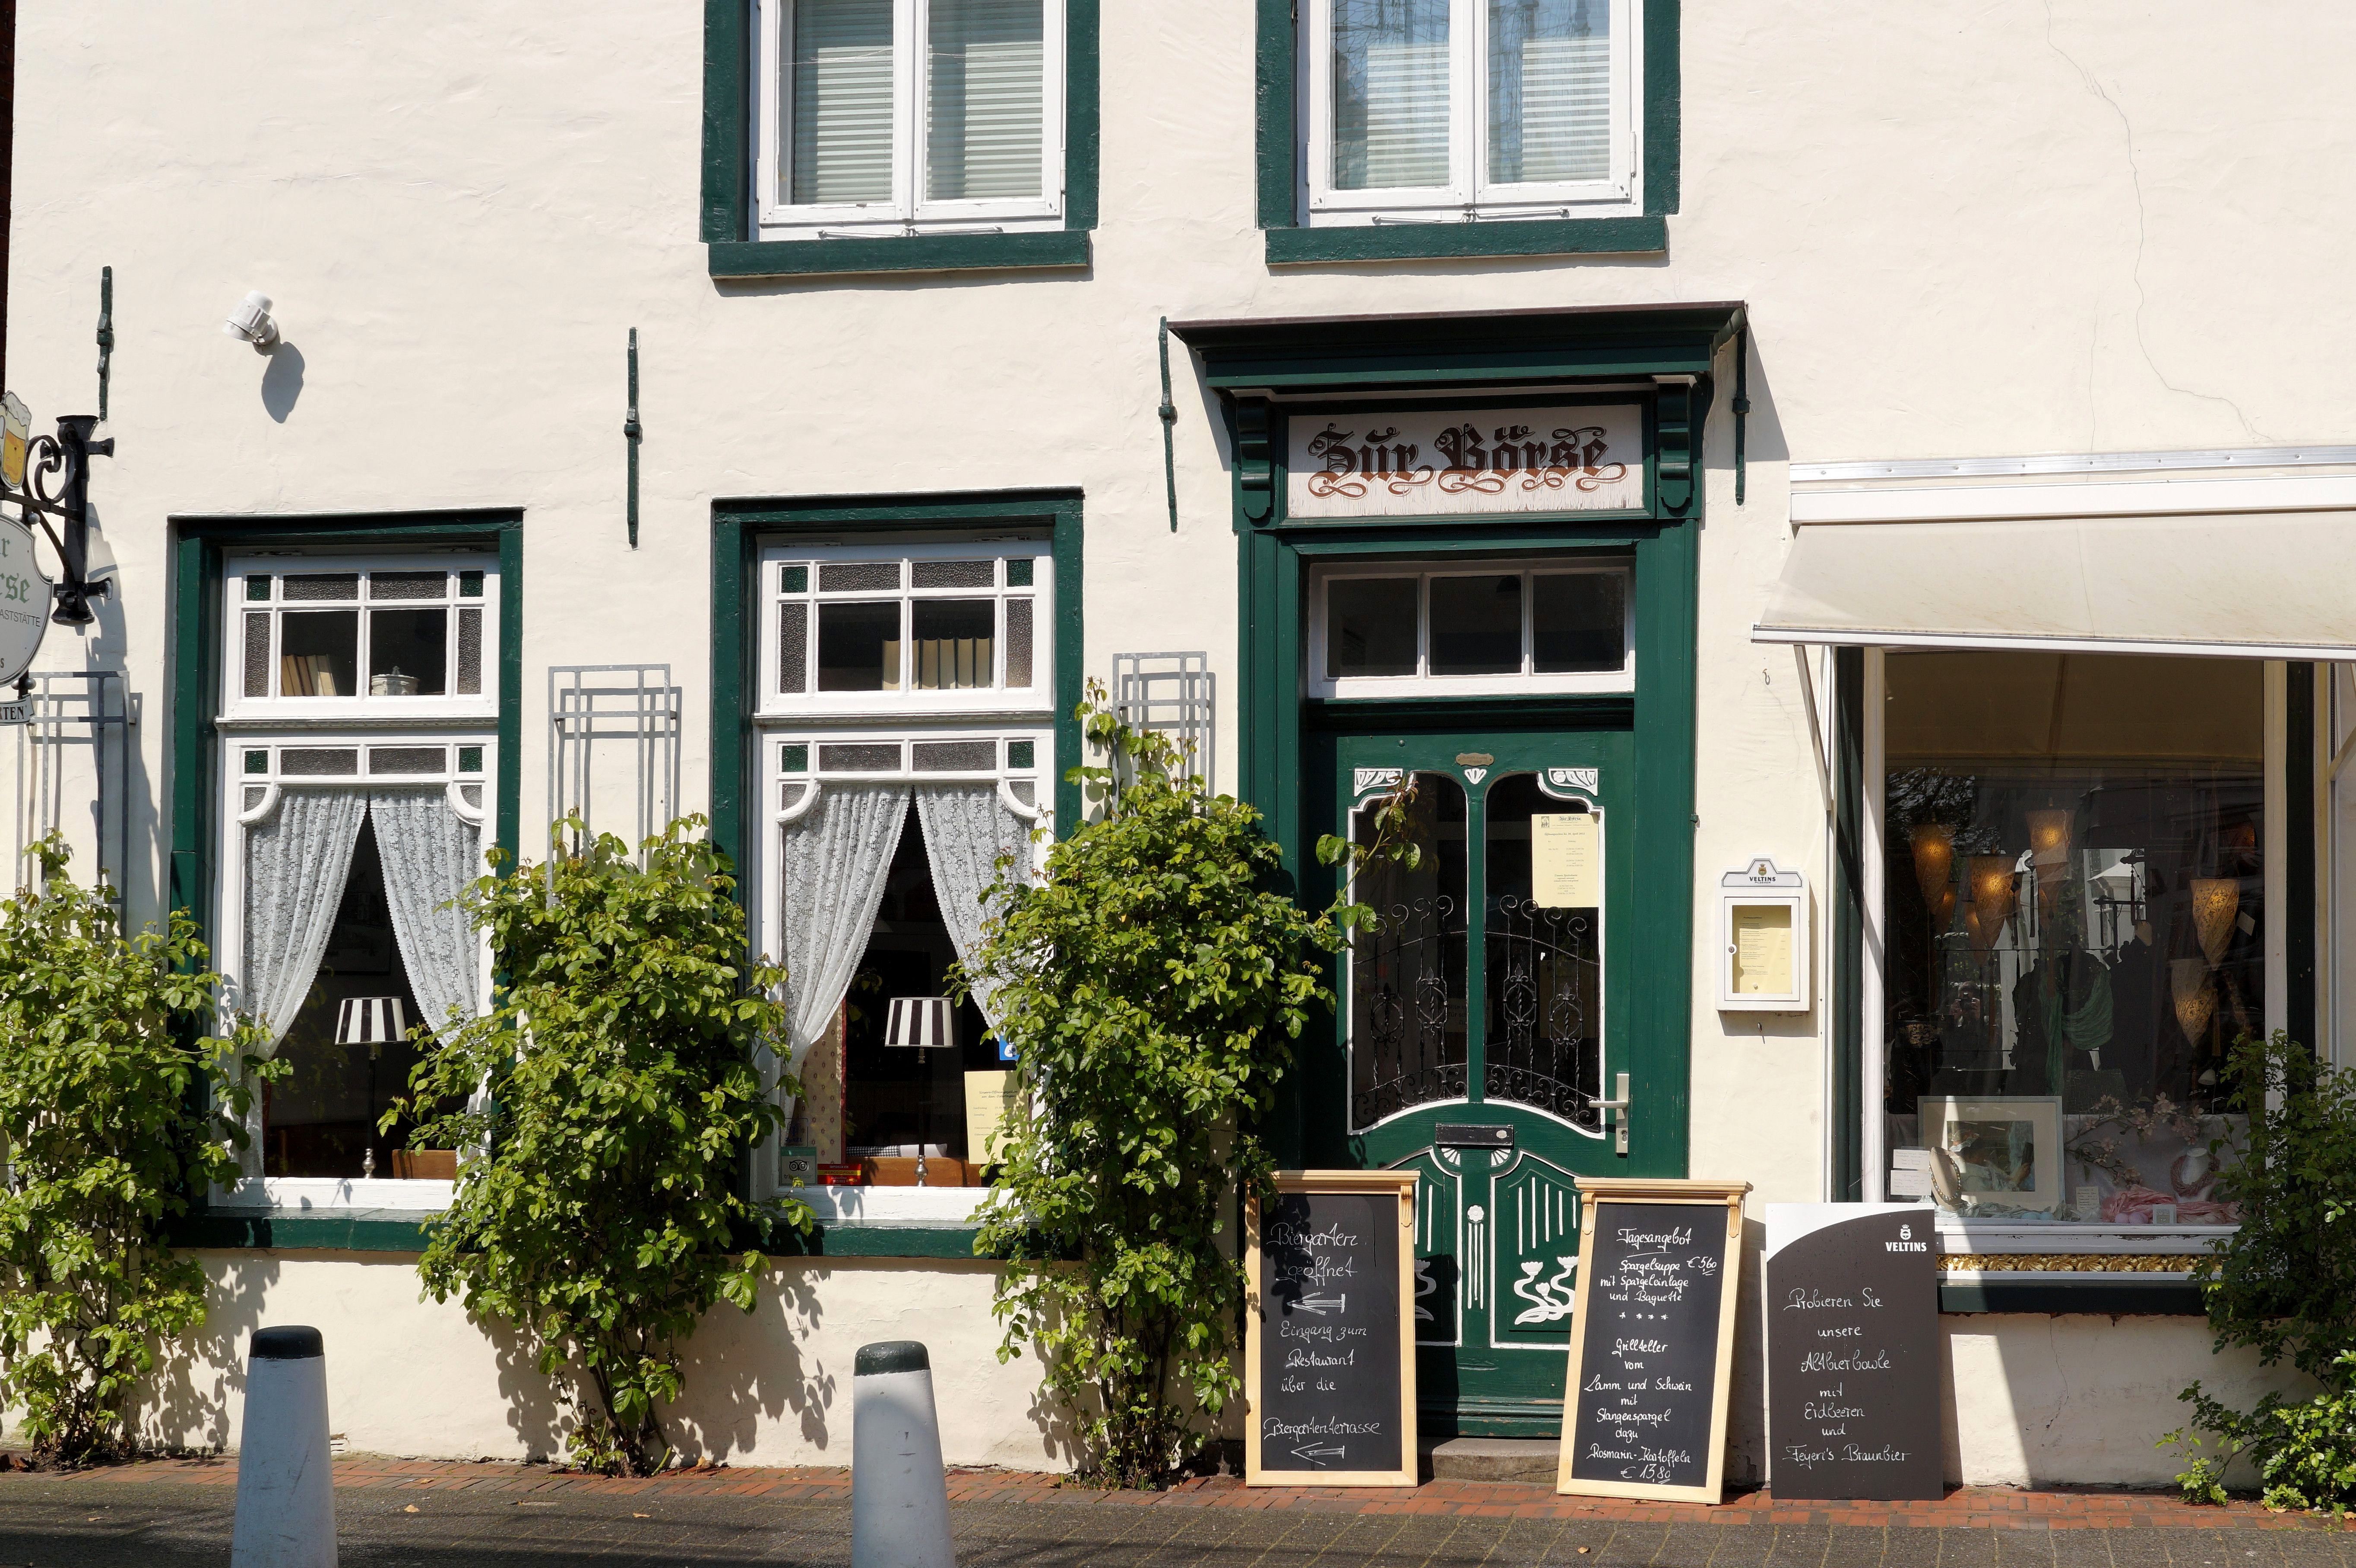
architecture, street, house, window, building, restaurant, city, home, downtown, facade, tourism, courtyard, bistro, decorative, estate, historically, neighbourhood, emden, urban area, residential area